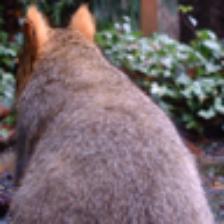
Label: NonHuman